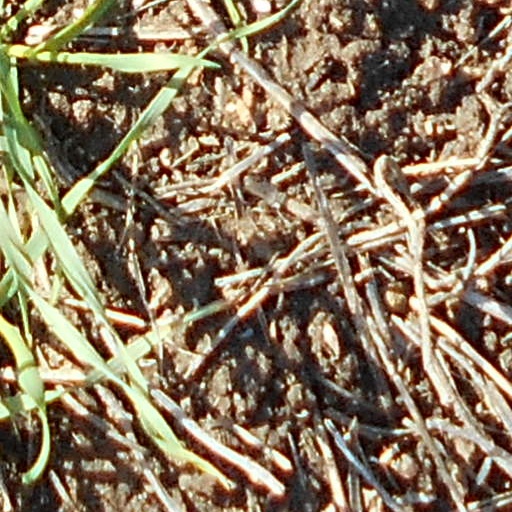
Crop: wheat